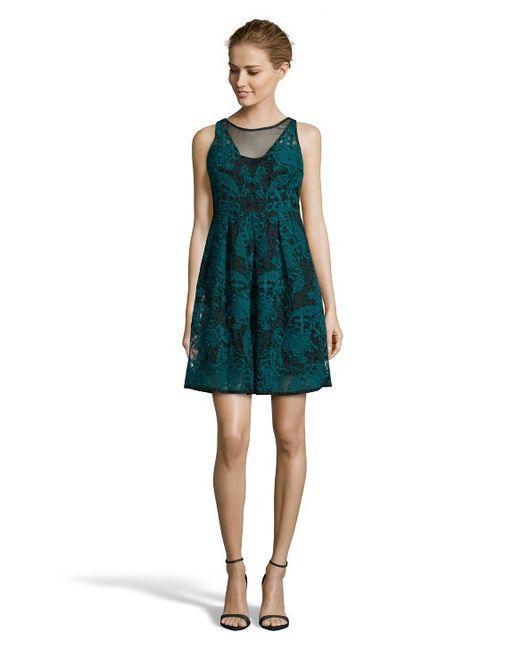
Türkisblaues Minikleid mit Spitzendesign, Abschlussball oder Abendgarderobe